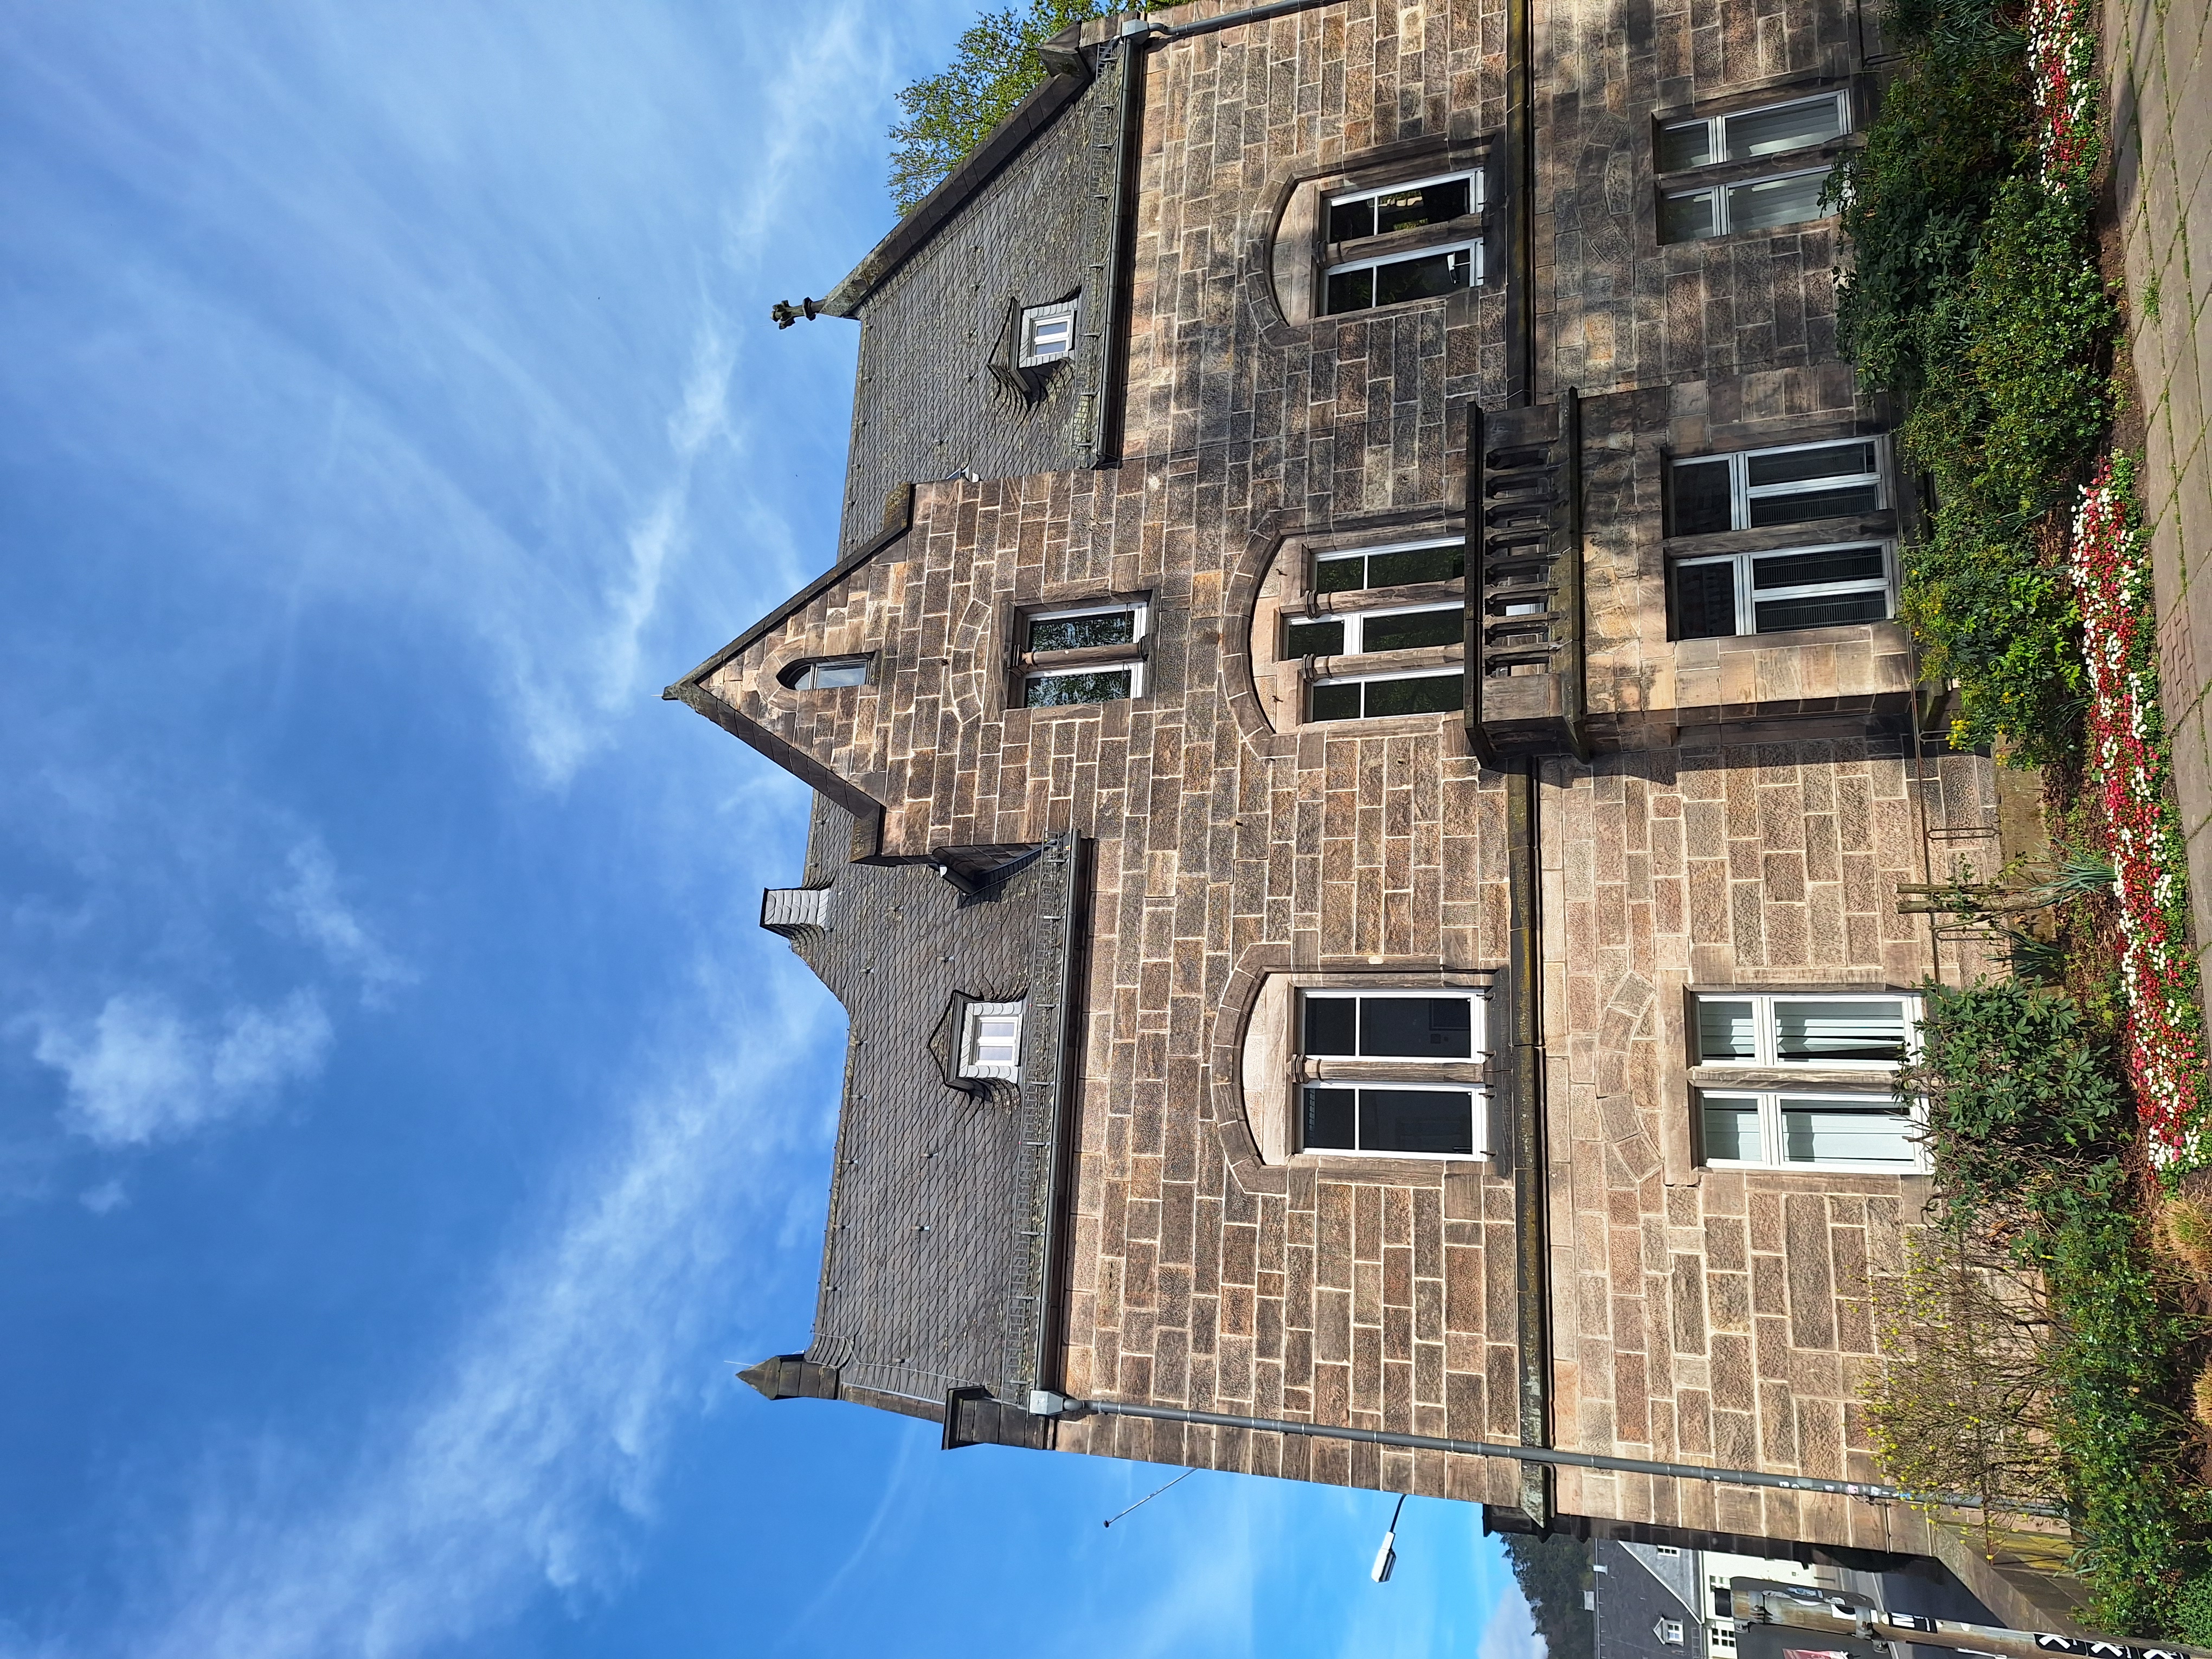
Building: Deutschhausstraße 1